Zéphyrin Camélinat

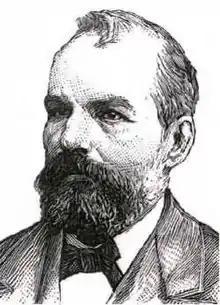
Camélinat in 1885

Zéphyrin Camélinat (variously spelled "Zéphirin", "Zéphyrenne"; 5 March 1840 in Mailly-la-Ville, Yonne – 14 September 1932 in Paris) was a French politician, communard, socialist and communist.